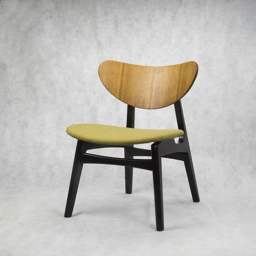
these back chairs are from late 1950s early 1960s .